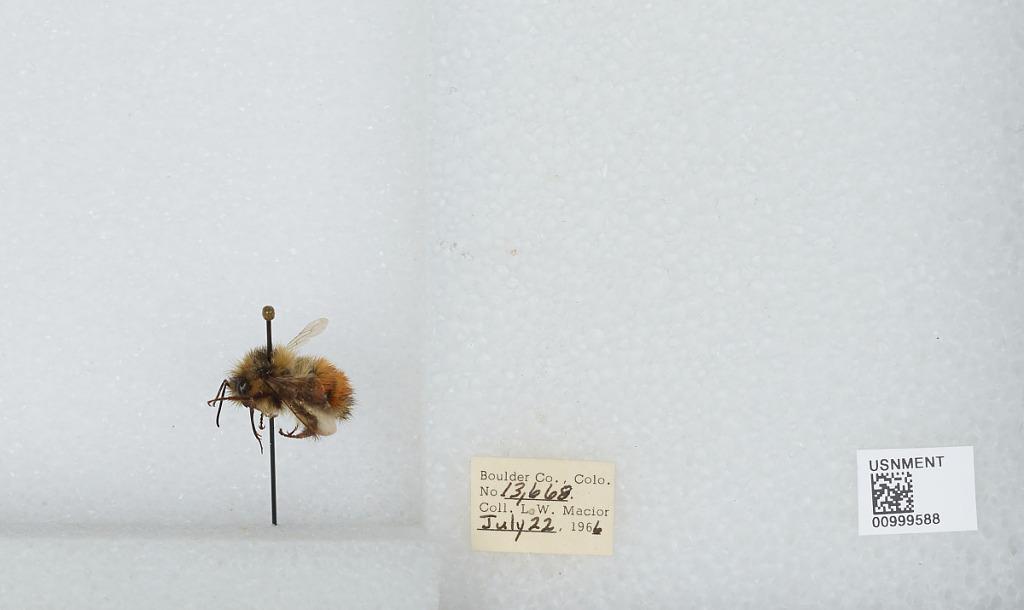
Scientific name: Bombus (Pyrobombus) melanopygus Nylander
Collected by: L. Macior
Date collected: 1966-7-22
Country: United States
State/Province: Colorado
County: Boulder
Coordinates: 40.015, -105.27